Ave Barrera

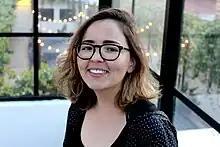
Ave Barrera

Ave Barrera (born 1980) is a Mexican writer. She was born and raised in Guadalajara. She studied Hispanic Literature at the University of Guadalajara; she has also studied at Complutense University in Madrid. She has worked as an editor, copywriter and ghostwriter.